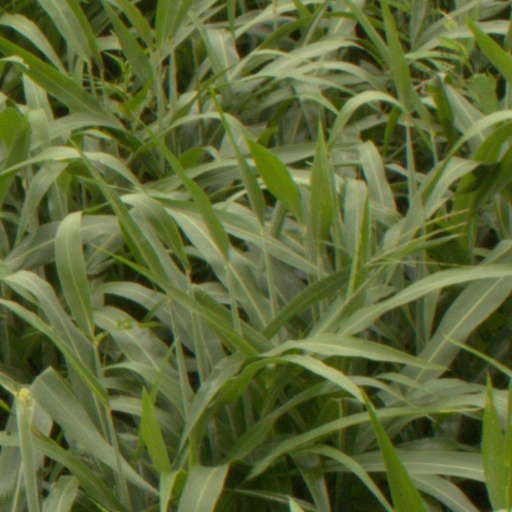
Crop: sorghum